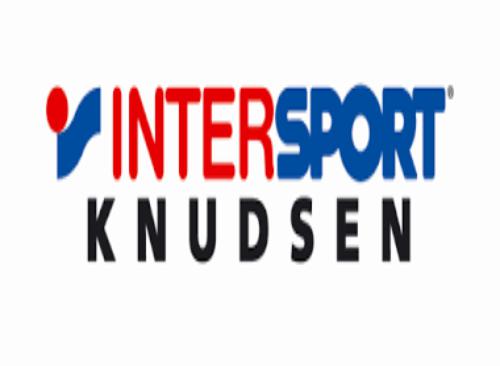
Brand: knudsen
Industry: Others